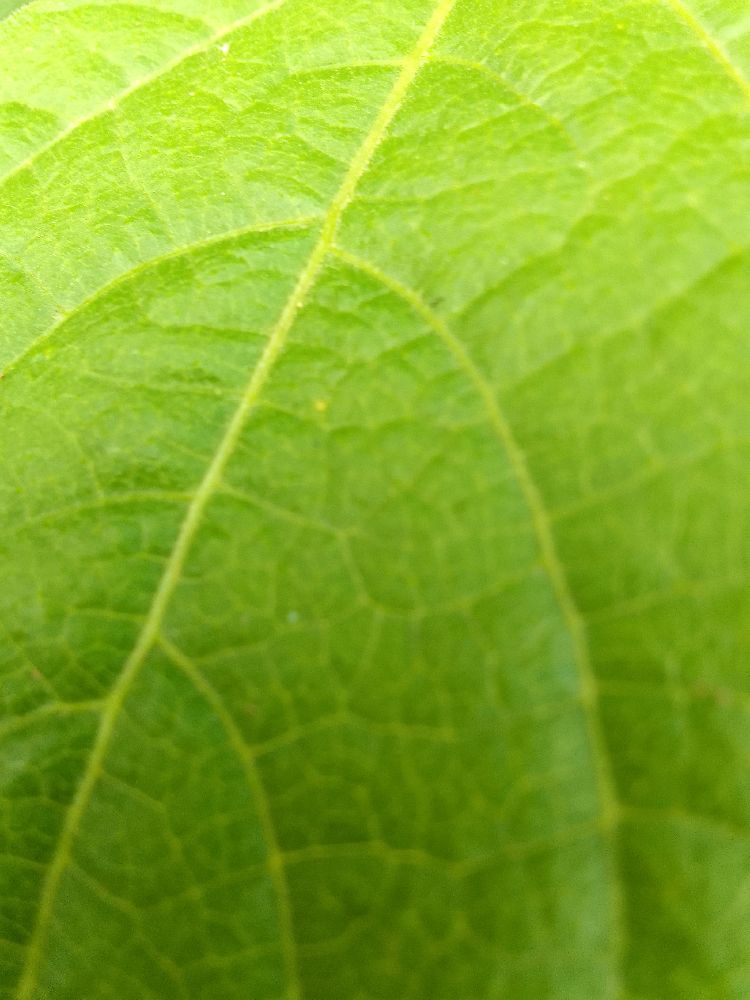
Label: healthy